Canadian Army

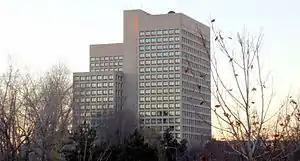
The National Defence Headquarters in Ottawa houses the headquarters for the Canadian Armed Forces, including the commander of the Canadian Army.

During the First World War, the Canadian Army raised the volunteer Canadian Expeditionary Force (CEF) for service overseas, and was the primary Canadian participation to the war effort.